Denmark in the Eurovision Song Contest 2012

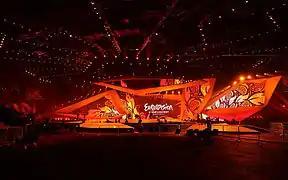
The Eurovision Song Contest 2012 took place at the Baku Crystal Hall in Baku, Azerbaijan

According to Eurovision rules, all nations with the exceptions of the host country and the "Big Five" (France, Germany, Italy, Spain and the United Kingdom) are required to qualify from one of two semi-finals to compete for the final; the top ten countries from each semi-final progress to the final. The European Broadcasting Union (EBU) split up the competing countries into six different pots based on voting patterns from previous contests, with countries with favourable voting histories put into the same pot. On 25 January 2012, an allocation draw was held which placed each country into one of the two semi-finals, as well as which half of the show they would perform in. Denmark was placed into the first semi-final, to be held on 22 May 2012, and was scheduled to perform in the second half of the show. The running order for the semi-finals was decided through another draw on 20 March 2012 and Denmark was set to perform in position 13, following the entry from Cyprus and before the entry from Russia.